Ponce Giraldo de Cabrera

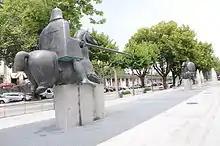
Monument in Arcos de Valdevez depicting two jousting knights. Ponce fought at Valdevez and was captured and held for ransom.

It is possible that Ponce received two other large tenancies in southern León at this time, Salamanca and Castrotorafe. The evidence that Ponce ever held the latter is inconclusive, but he had received that of Salamanca by 21 January 1144 at the latest and possibly at the same time as he was granted nearby Zamora. The "Chronica Adefonsi imperatoris", a contemporary account of Alfonso VII's reign, relates how the Salamancas were defeated four times in the years 1132–33 before "they offered tithes and their first fruits to God, and [were] favored [with] the gift of valor and prudence while waging war, [for which] reason, subsequent to their prayers, they were a constant threat to the Moors in their own land under the leadership of Count Poncio, [fighting] several battles and [winning] great victories which included great spoils, [t]he city of Salamanca [becoming] famous for its knights and infantry [and growing] very rich from the spoils of war."